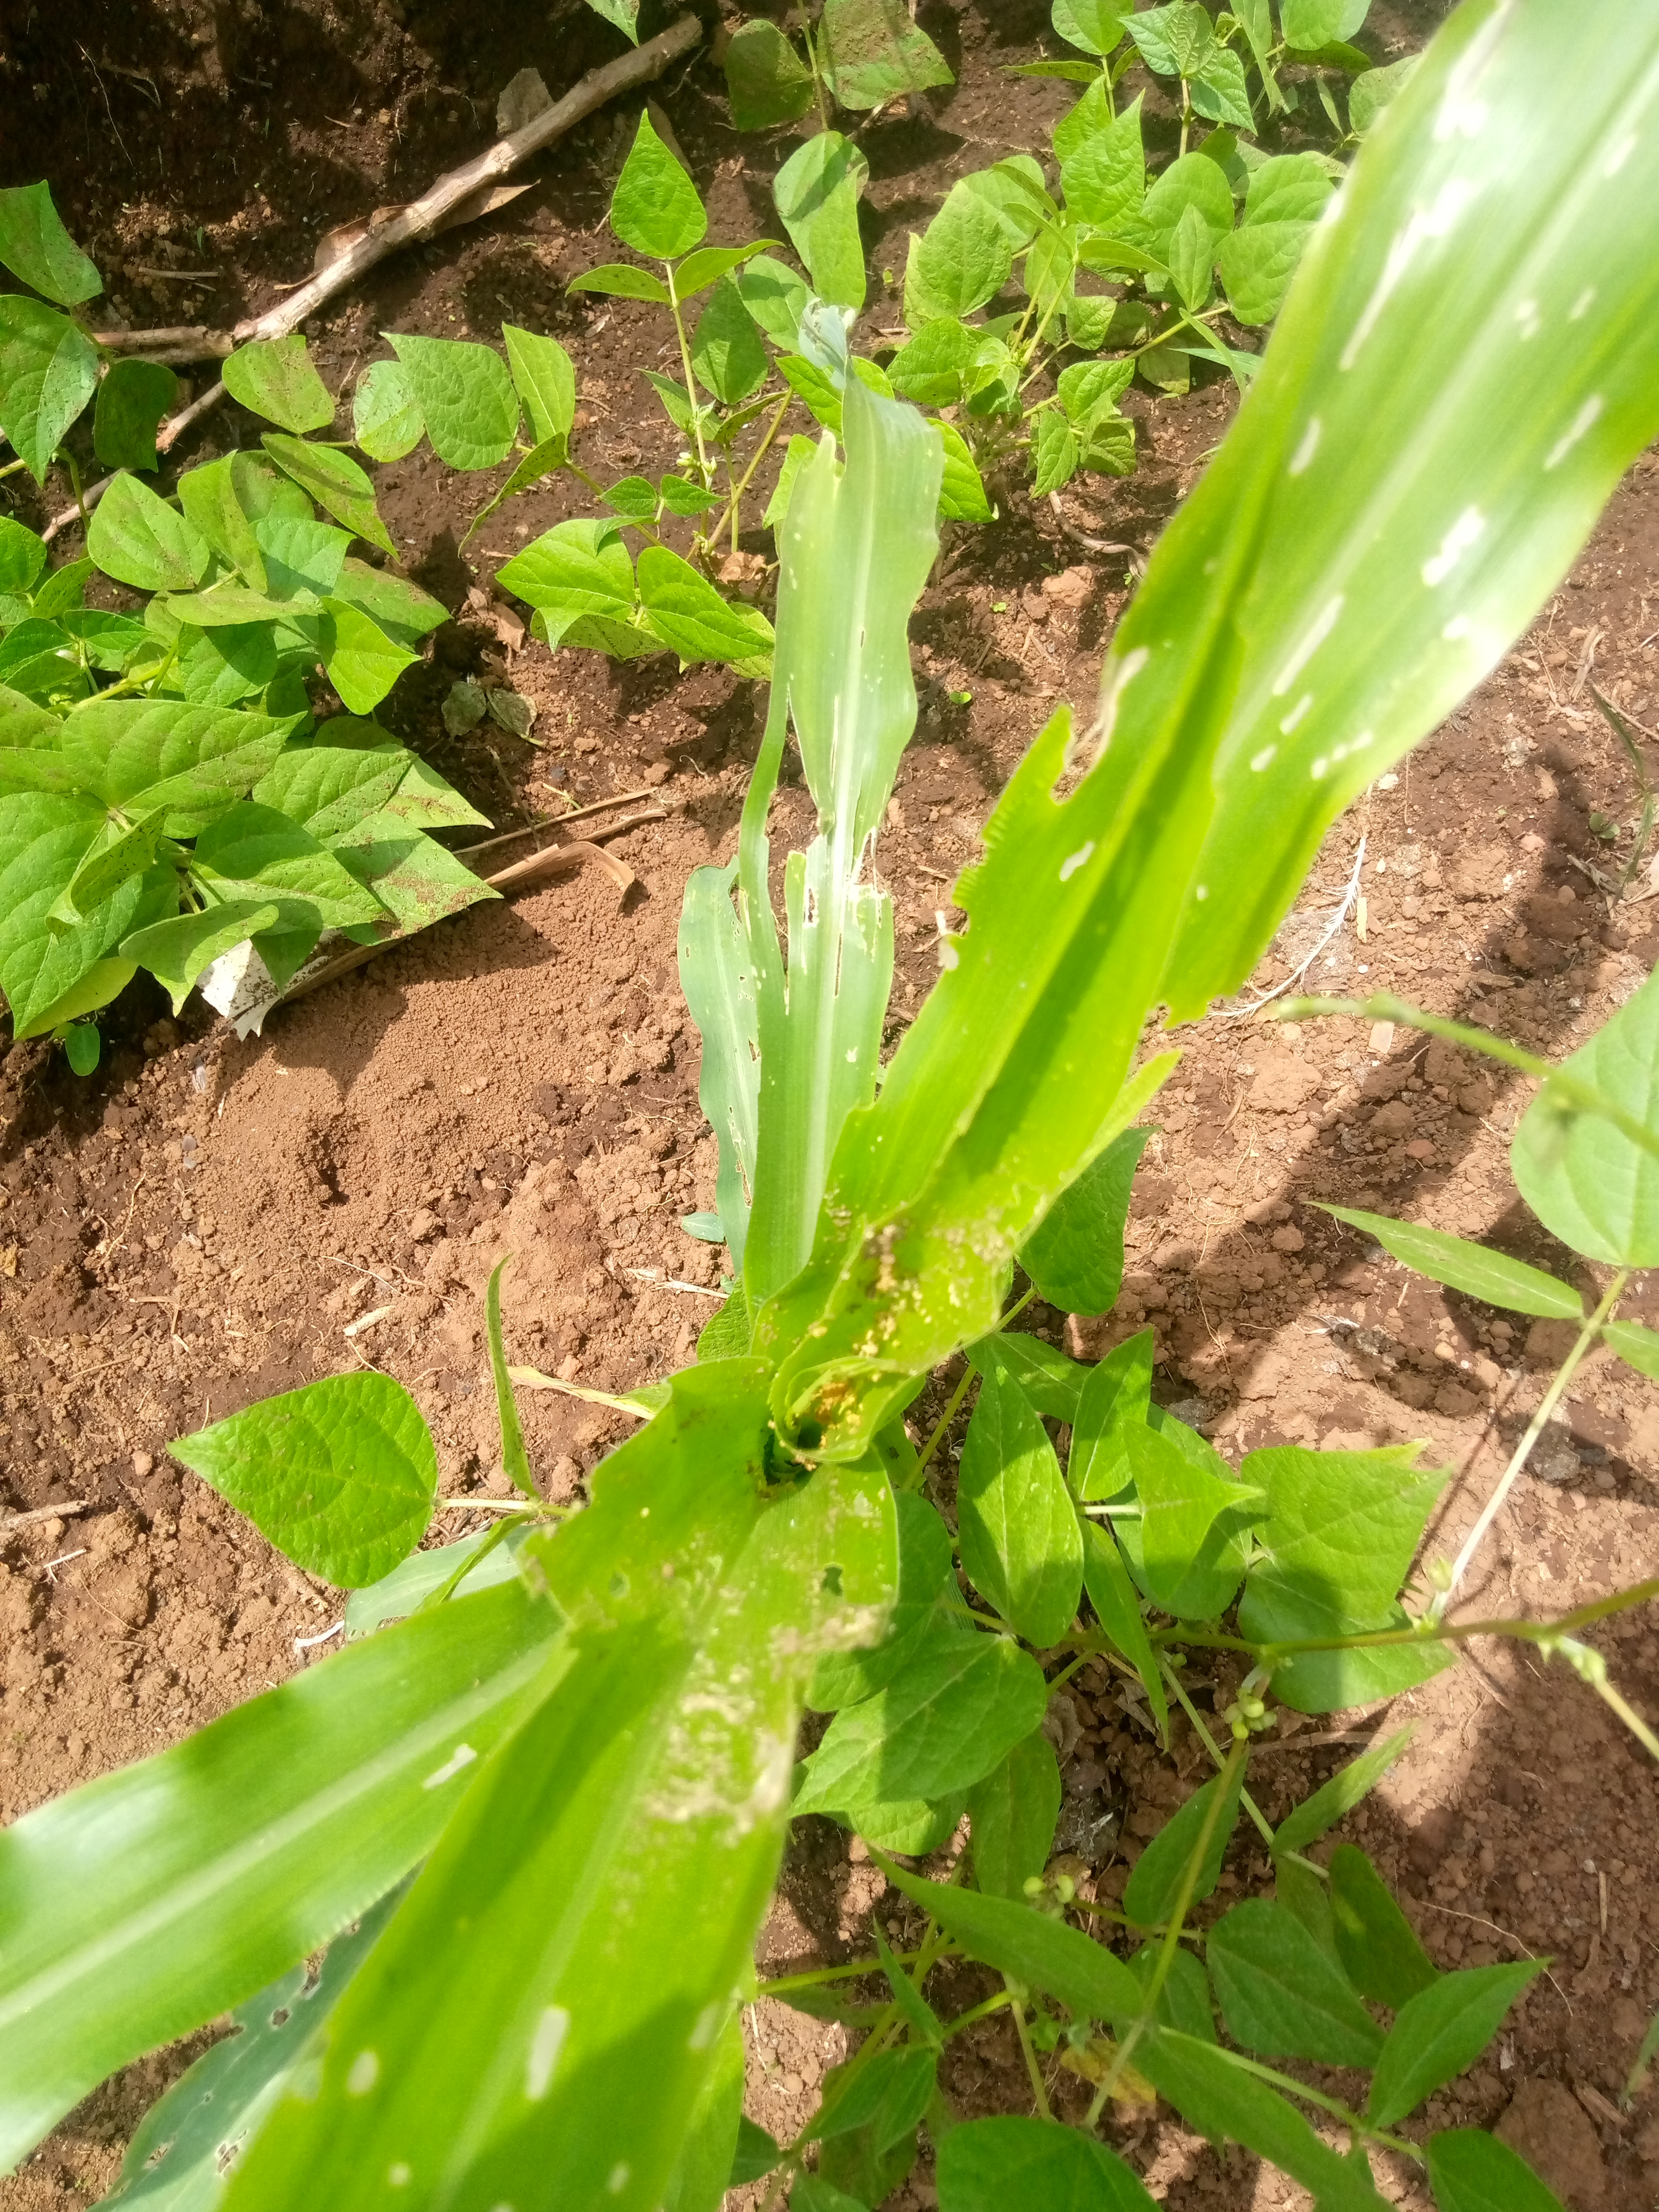
Label: spodoptera_frugiperda